Teddy Sinclair

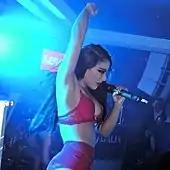
Natalia Kills at the Neidklub in Hamburg in 2010.

Sinclair adopted the stage name Natalia Kills from the interjection "you killed it!", after her record company advised her that her legal name, "Natalia Cappuccini", was "indescribable." Kills released her debut album "Perfectionist" in Germany in April 2011 following the release of her first single, "Mirrors", which hit the German Top 10. The album was described as a concept album by Sinclair, claiming that everybody is a perfectionist. The album was accompanied by four singles, "Mirrors", "Wonderland", "Free" and "Kill My Boyfriend". Through 2010 and 2011 Sinclair opened for Kelis, Robyn, Kesha, Katy Perry and the Black Eyed Peas over various tours. Sinclair was featured in LMFAO's single, "Champagne Showers," and in Junior Caldera's single "Lights Out (Go Crazy)".